Reading Green Park railway station

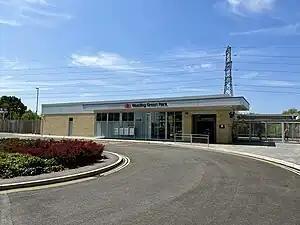
The station entrance on the opening day in May 2023

Reading Green Park railway station is a railway station in Green Park, Berkshire, England. The station serves the Green Park business area and the Madejski Stadium, as well as the Green Park Village residential development. It is on the Reading to Basingstoke Line, south of Southcote Junction. The station opened later than planned on 27 May 2023, due to construction delays caused by the COVID-19 pandemic.